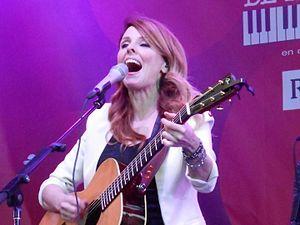
Spectacle de France D'Amour, le 2 juillet 2016, rue Sainte-Catherine, dans le cadre du Festival international de jazz de Montréal
France D'Amour est une auteure-compositrice-interprète québécoise. Elle grandit entourée d'une sœur et de deux frères mais elle est la seule musicienne de la famille. À l'âge de 14 ans, elle reçoit une guitare en cadeau de son père, ses influences sont Rickie Lee Jones et Joni Mitchell.